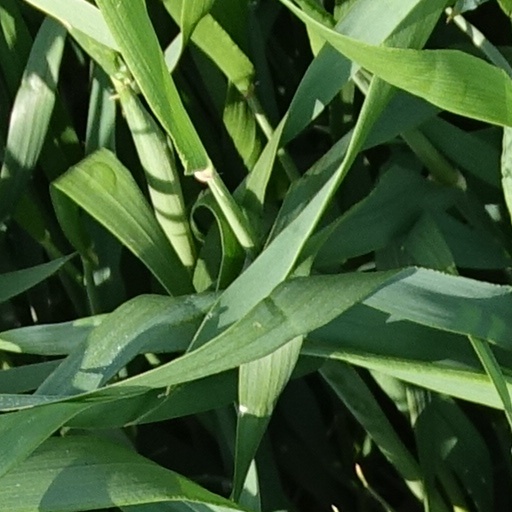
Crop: wheat